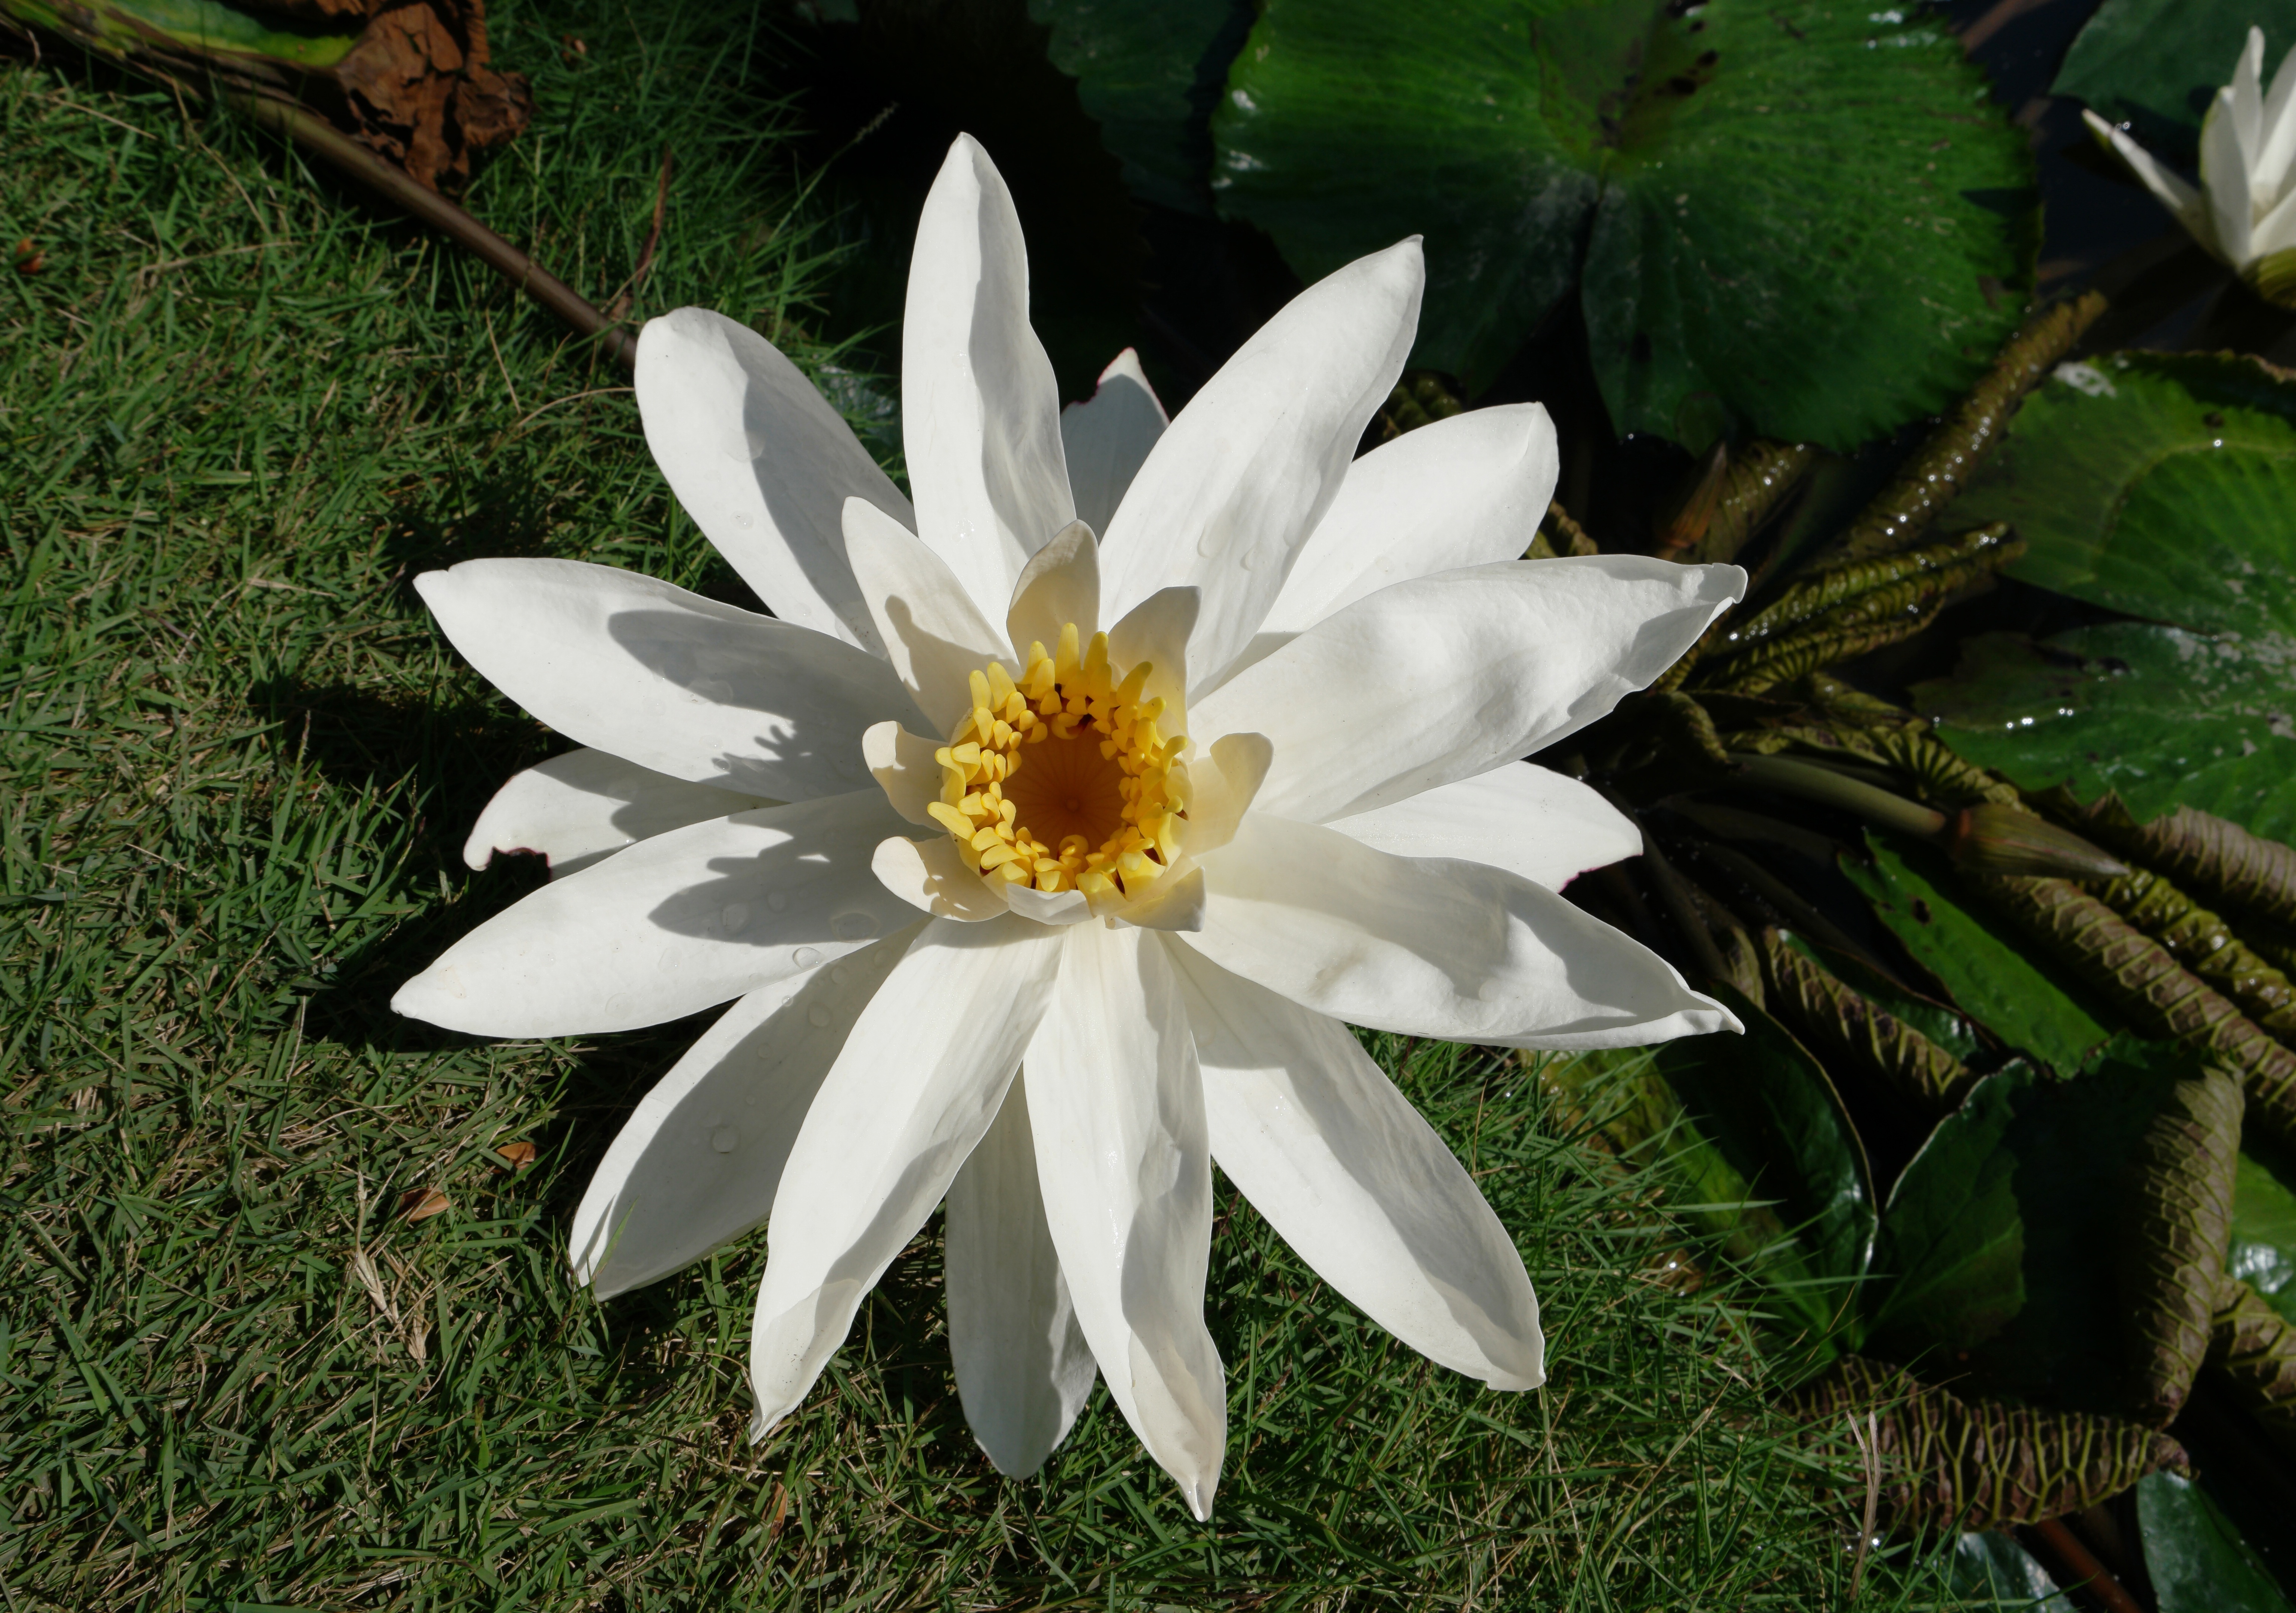
nature, plant, white, leaf, flower, petal, botany, flora, white flower, plants, flowers, lotus, lily, water lilies, macro photography, flowering plant, daisy family, oxeye daisy, land plant, hedgehog cactus